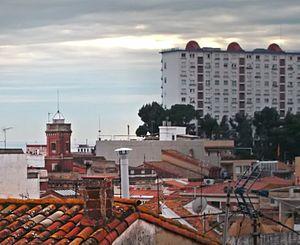
Canet de Mar est une commune du Maresme, qui est une comarque de la province de Barcelone, en Catalogne, en Espagne. Cette ville est côtière, avec une côte de plus de 2 kilomètres au bord de la Mer Méditerranée, et se situe à 55 minutes de Barcelone en train.